Sarah Hall (glass artist)

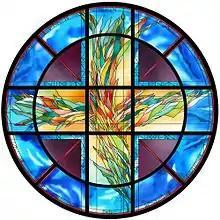

Sarah Hall was born in Hamilton, Ontario in 1951, and grew up in the nearby town of Dundas. Her family’s home was on the edge of a ravine, and Hall was greatly inspired by the natural world around her. The Niagara Escarpment which encircles the Dundas Valley, was an important influence in the development of her work.